Mohamed Ould Abdel Aziz

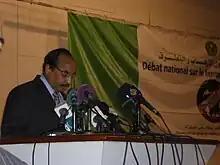
Mohamed during transitional presidency January 2009.

Mohamed's initial list of names for the High Council of State included five civilians, released on 7 August along with a statement that former government ministers could retain their jobs. By the end of the same day, this list had been revised, without public explanation, to include all military figures. Two small demonstrations were held on the day following the coup: one opposing the seizure of power, which was dispersed by the police with tear gas, and one march supporting the military, at which Mohamed spoke. At that demonstration, marchers already carried life size photographs of Mohamed in military uniform. Within a week, a majority of the Mauritanian Parliament voted to authorize the coup, and on the 13th, Mohamed signed a decree appointing Moulaye Ould Mohamed Laghdaf as Prime Minister of Mauritania. The Council stated that Mohamed had the power to appoint the prime minister, military officials and civil servants in Mauritania.